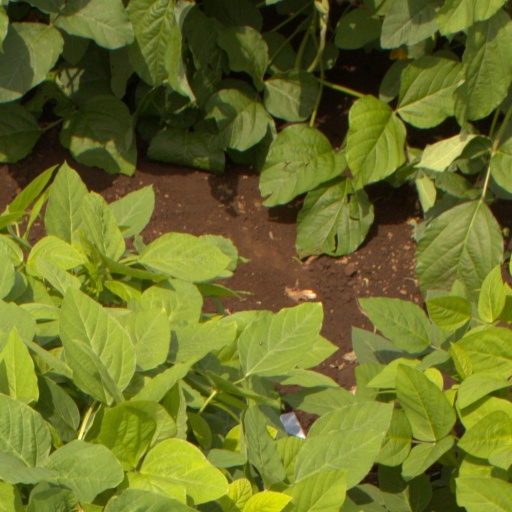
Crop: soybean